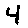
Label: 4